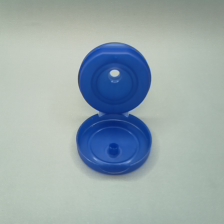
Color: blue
Cap type: flip-top cap